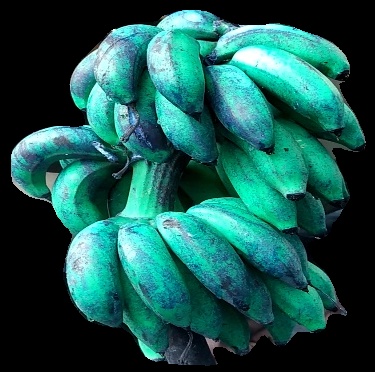
Variety: rasbale
Grade: grade3